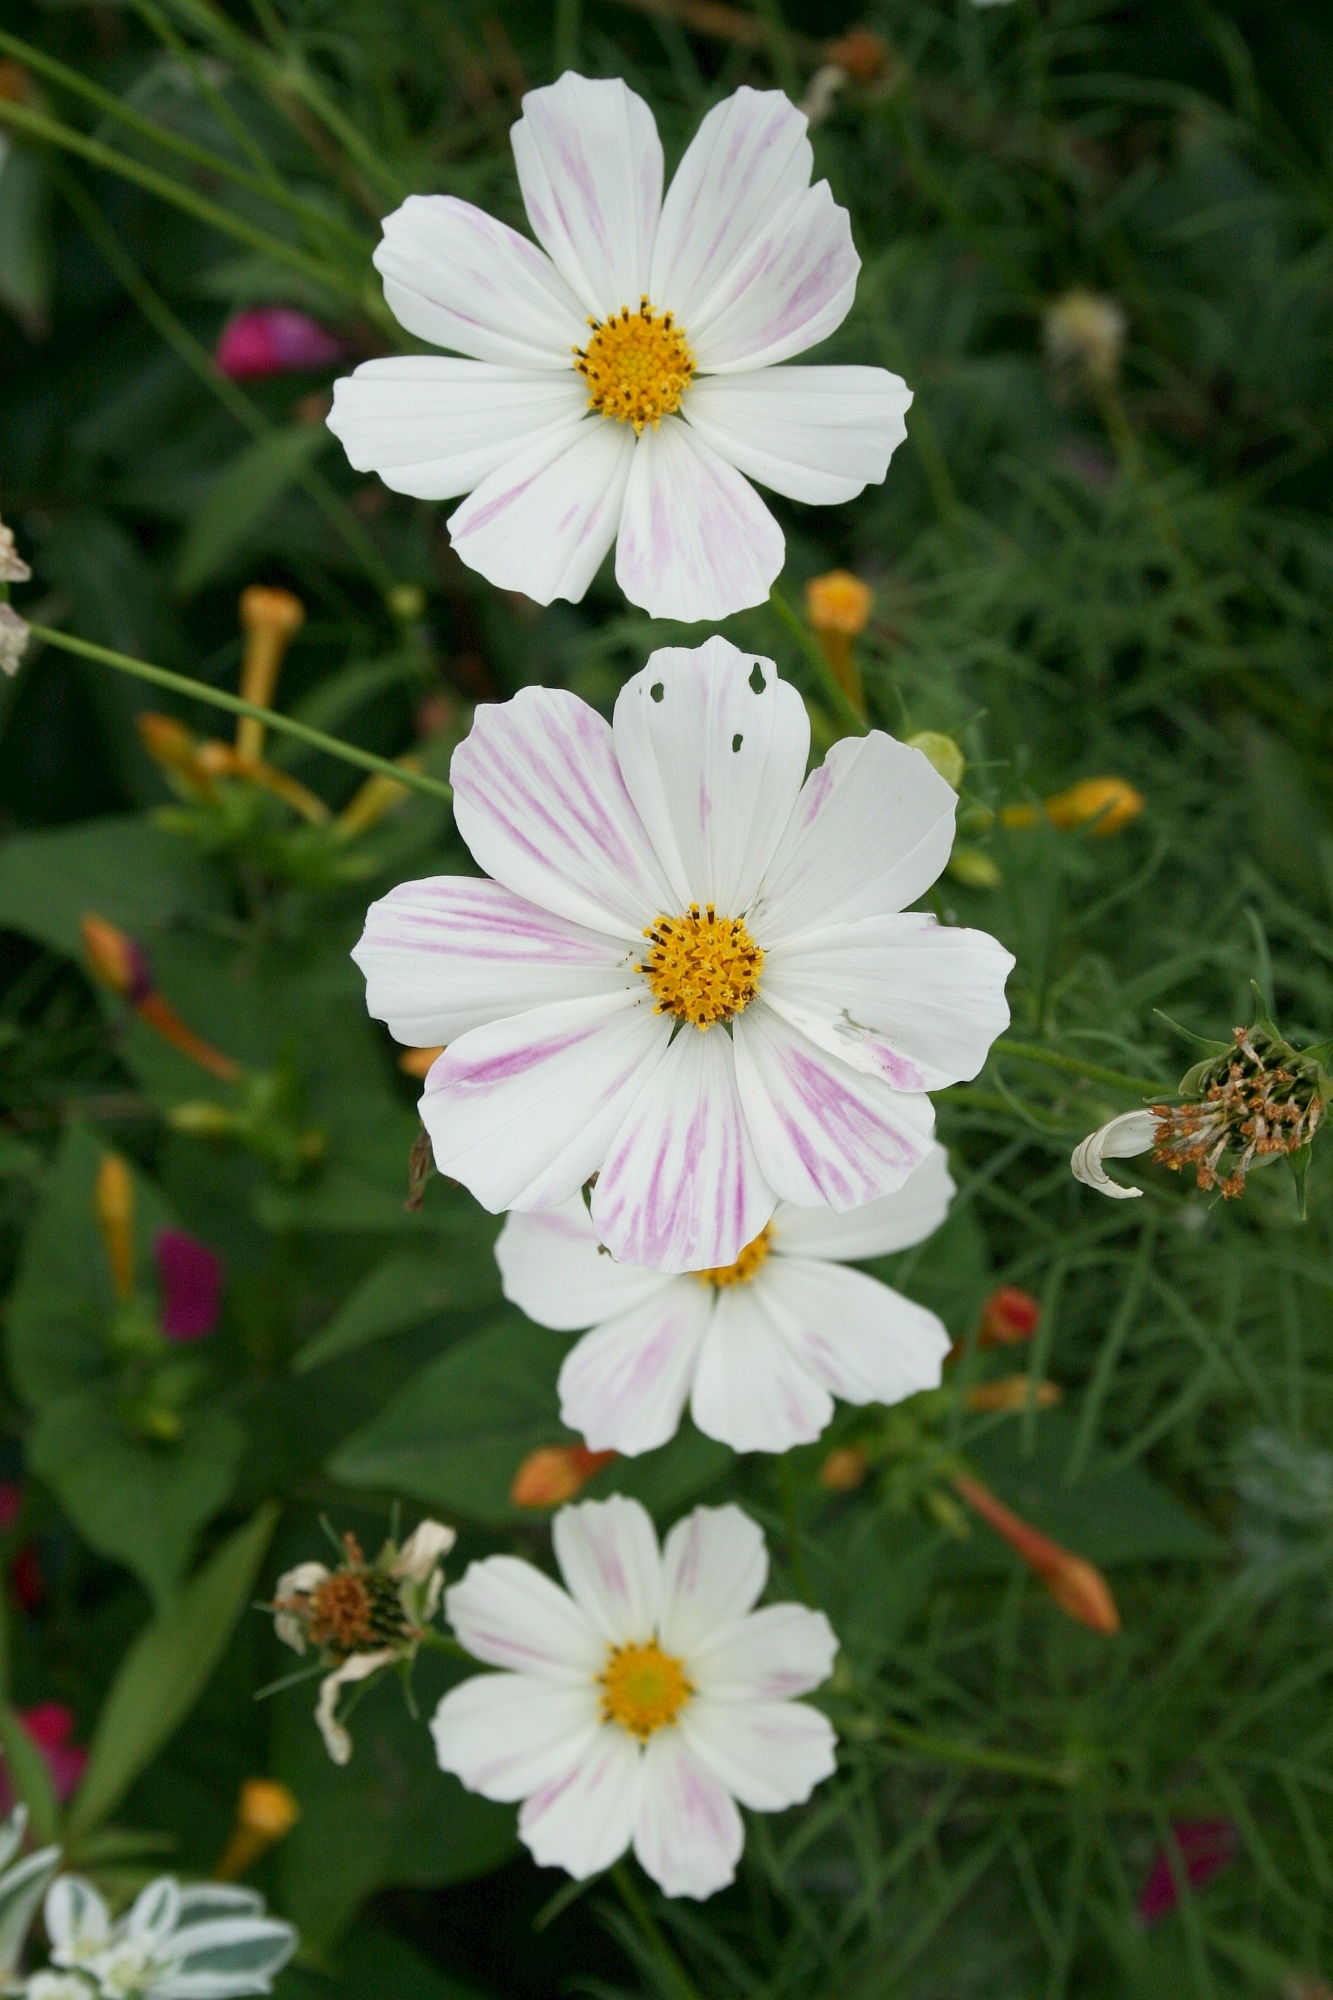
nature, plant, flower, petal, bloom, botany, garden, flora, plants, wildflower, flowers, dahlia, gardening, flowering plant, daisy family, summer flower, annual plant, land plant, marguerite daisy, garden cosmos